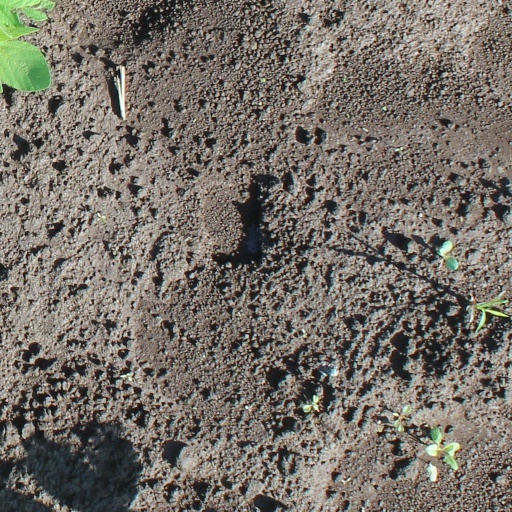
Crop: soybean